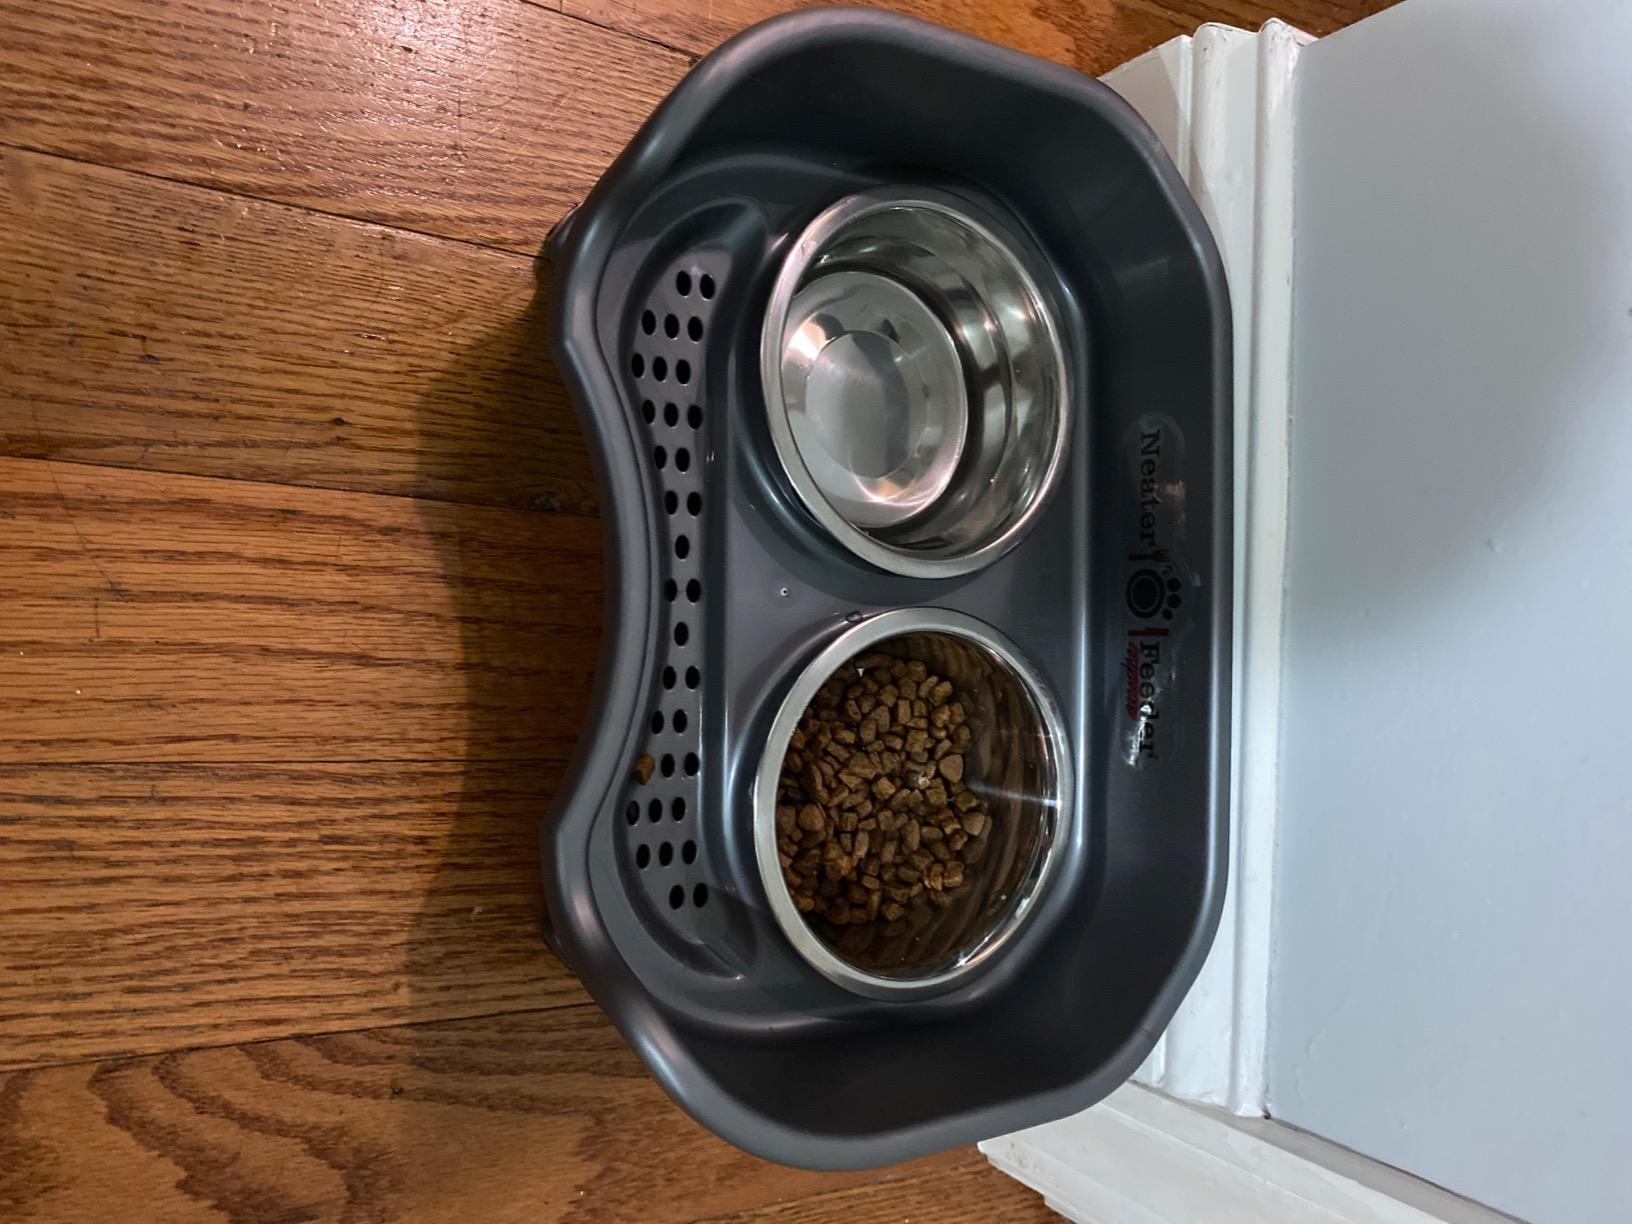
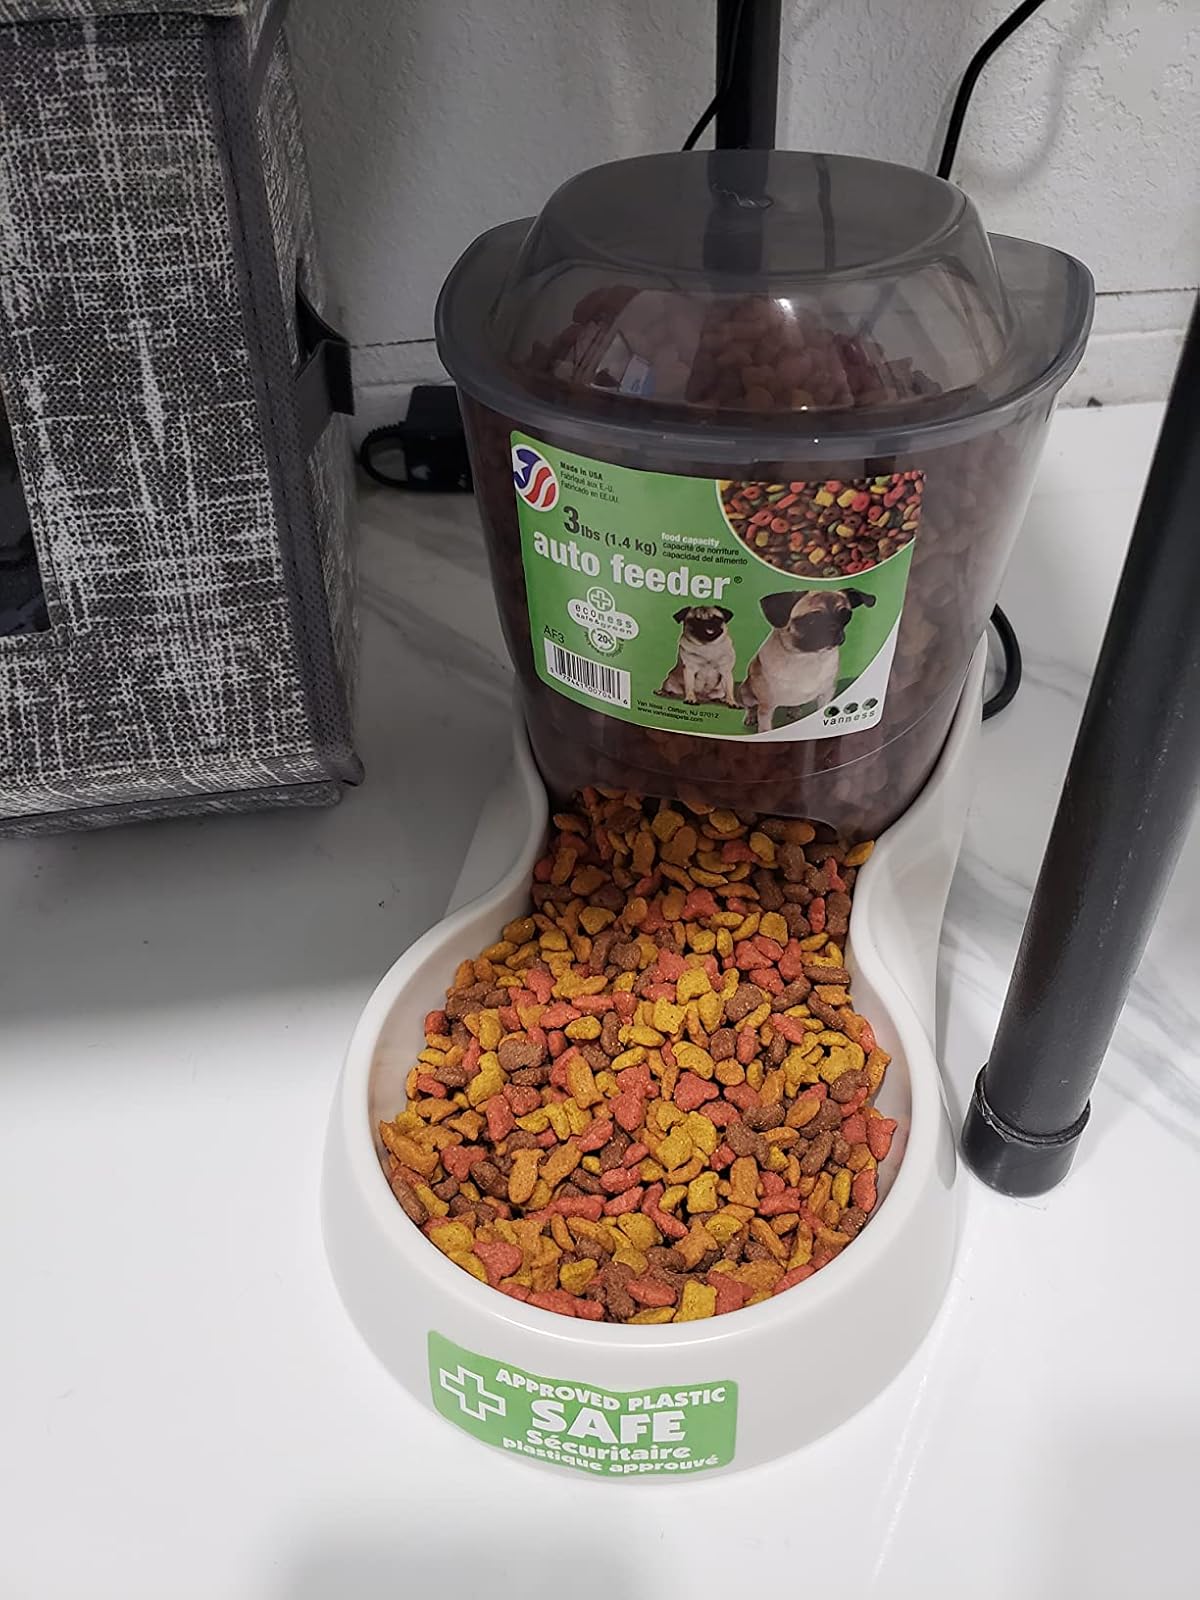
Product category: items_feeder
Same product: no